Mali and the World Bank

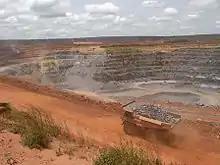
Gold Mine in Mali

Since the late 1990s, Mali’s economy has mainly been focused on gold mining. Consequently, since this time the World Bank has funded projects to increase foreign investors in this sector.The IDA has funded structural and good governance projects for the mines, including a recent US$40 million in June 2019. The IFC is invested in the Sadiola mine as a shareholder. Given the World Banks involvement, the mine is required to follow certain IFC guidelines. In terms of the environmental impacts of mines, the World Bank provides required norms be followed. However they are self tested and reported by companies.